List of foreign recipients of the Légion d'Honneur by country

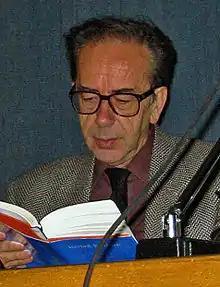
Ismail Kadare

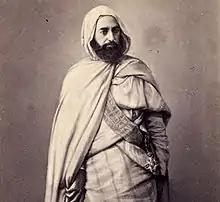
Abdelkader El Djezairi wearing the sash of the Légion d'honneur in 1860

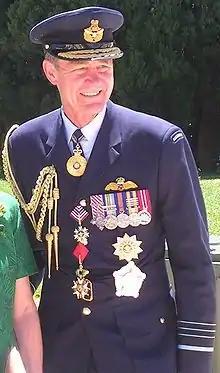
Air Chief Marshal Sir Angus Houston wearing his Légion d'honneur and other insignia in 2009.

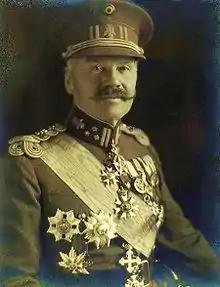
Lieutenant-General Baron Alphonse Jacques de Dixmude

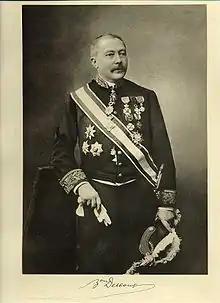
Baron Descamps is wearing the medal on his chest.

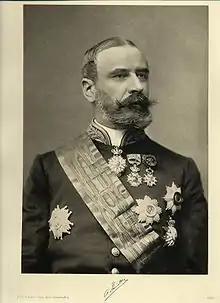
Count de Smet de Naeyer, knight Grand Cross

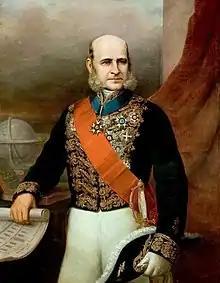
José Paranhos, Viscount of Rio Branco. Wearing the sash of the Légion d'honneur and other orders in 1875.

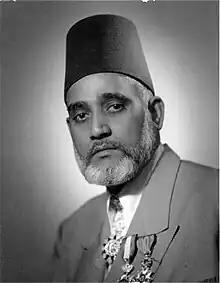
Janab JM Abdul Aziz of Saigon born in Koothanallur wears the Legion on his left among other Orders

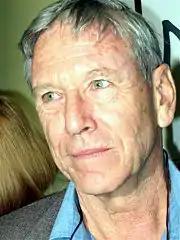
Amos Oz

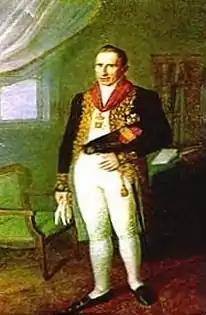
Giustino Fortunato, prime minister of the Kingdom of the Two Sicilies

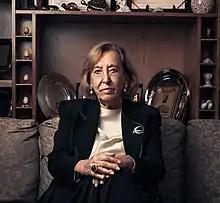
Lulwah Al-Qatami

Lulwah Al-Qatami, educator and activist, first woman from Kuwait to attend university overseas, Nobel Peace Prize nominee, former director of the Women's College of Kuwait University.